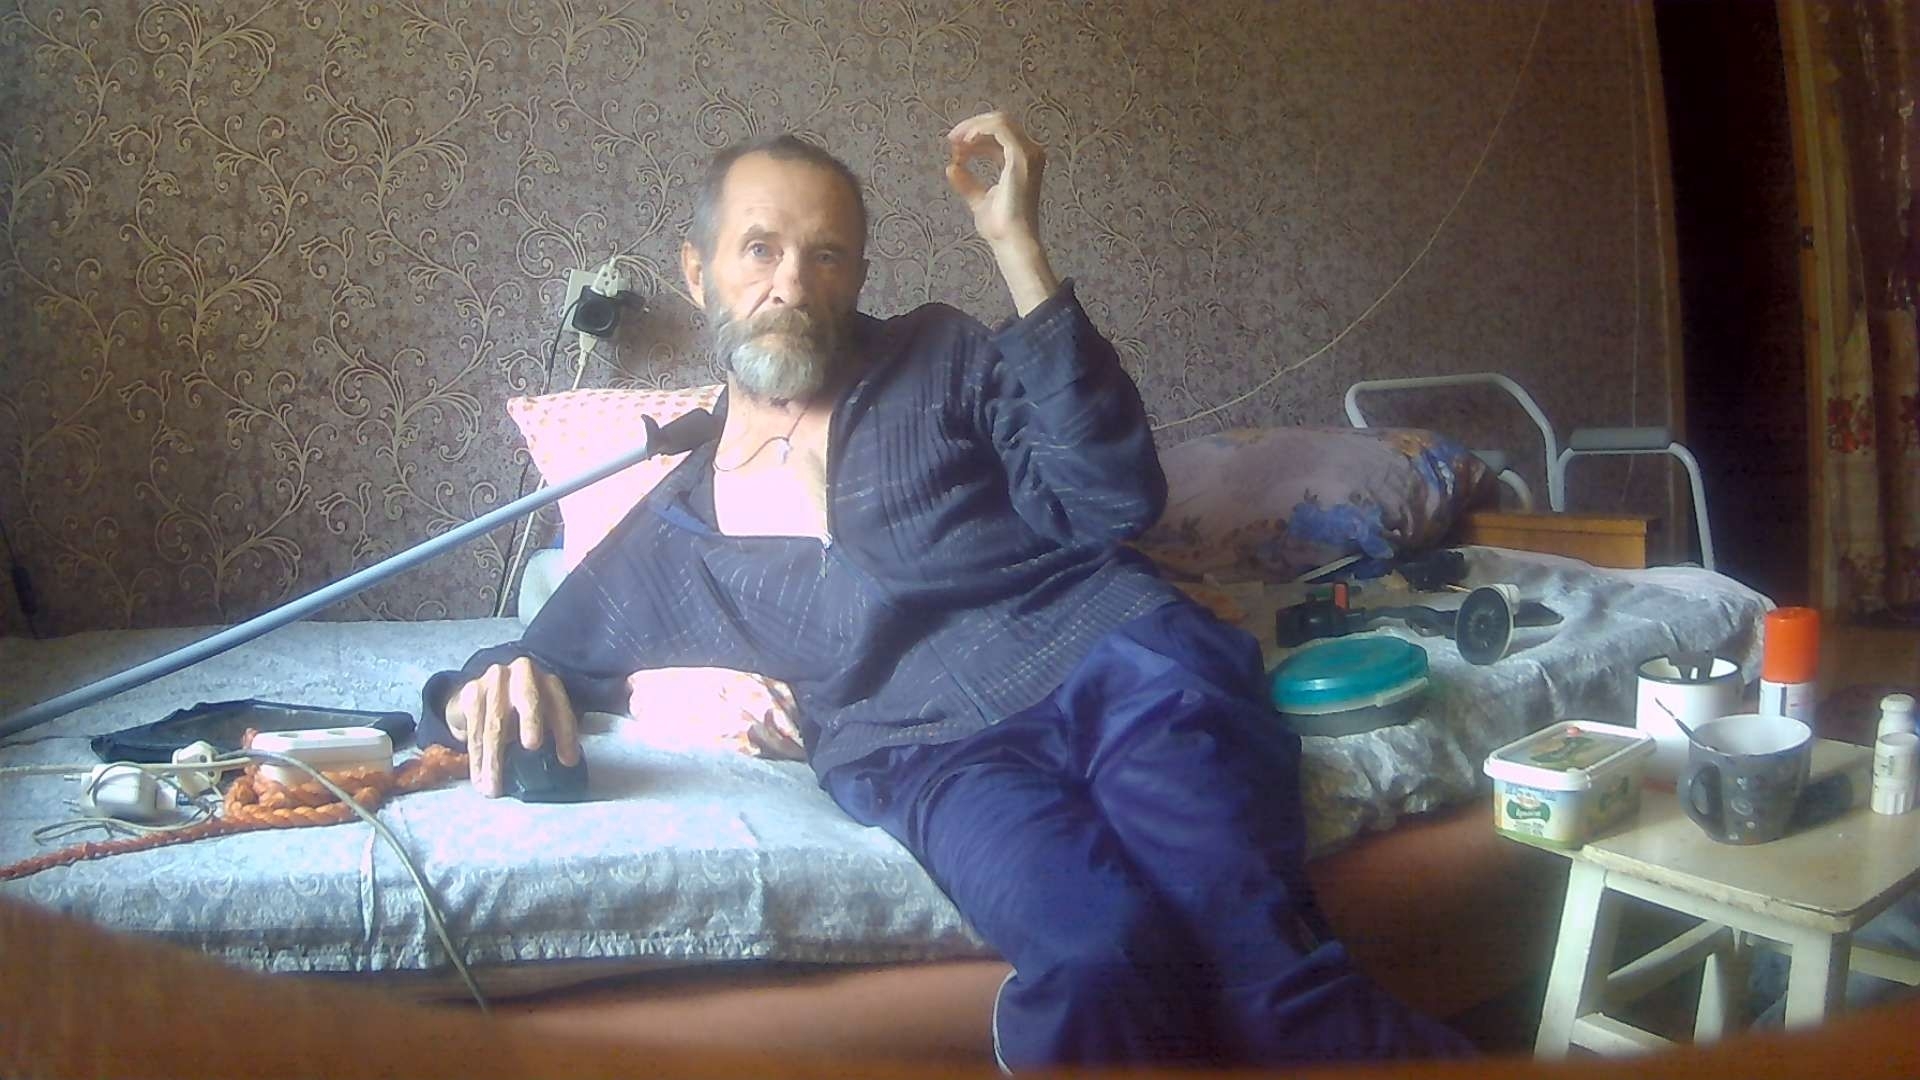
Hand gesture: grip